Penncrest School District

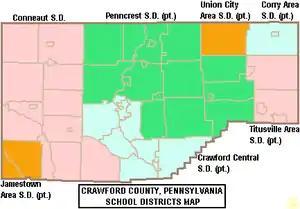
Map of Crawford County, Pennsylvania school districts, with PENNCREST School District's primary area of coverage highlighted in green.

Penncrest School District is a midsized public school district located primarily in Crawford County, in Northwest Pennsylvania, with a small portion of the district's service area in adjacent Venango County. The school district encompasses several rural townships and boroughs. Its administrative offices are located in Hayfield Township outside Saegertown, Pennsylvania. Penncrest School District encompasses approximately 400 square miles. According to 2000 federal census data it serves a resident population of 24,780 people. In 2009, the district residents' per capita income was $16,413, while the median family income was $42,566 a year.